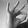
ASL letter: F